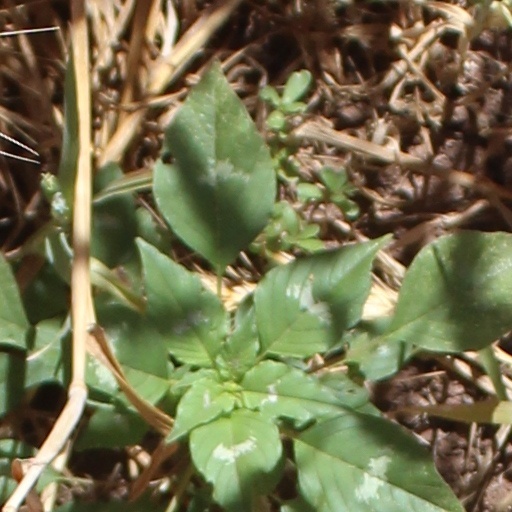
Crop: wheat